Christian Abraham Fleetwood

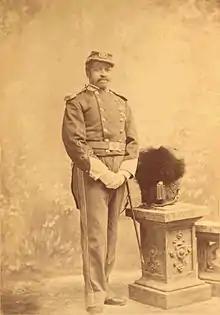
Christian Fleetwood, as Captain of the Washington Cadet Corps (WCC)

Christian Abraham Fleetwood (July 21, 1840 – September 28, 1914), was an African American non-commissioned officer in the United States Army, a commissioned officer in the D.C. National Guard, an editor, a musician, and a government official. He received the Medal of Honor for his actions during the American Civil War. He wrote "The Negro As a Soldier" for the Negro Congress at the Cotton States and International Exposition in Atlanta, Georgia held in November 1895.